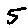
Label: 5